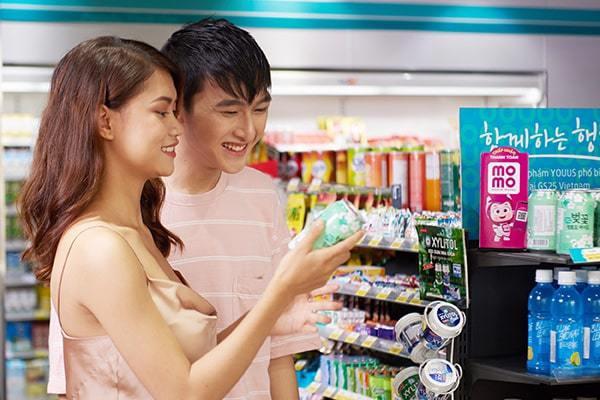
có một chàng trai và một cô gái đang đứng cạnh nhau